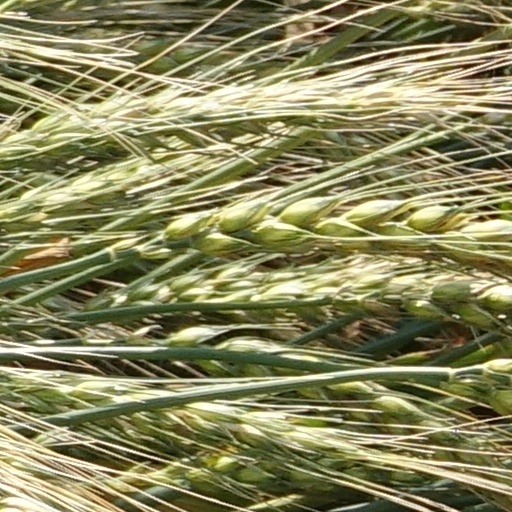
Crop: wheat